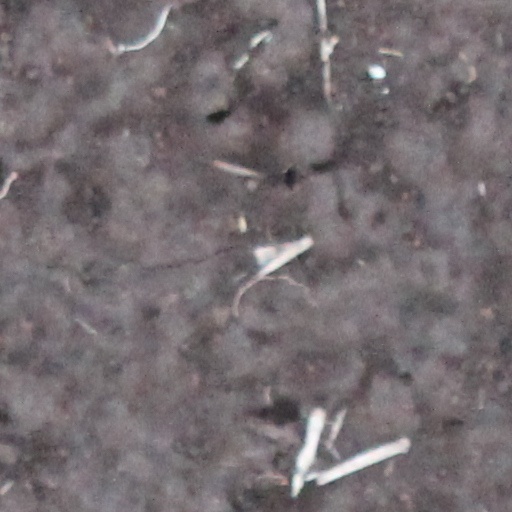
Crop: wheat